Parallel Mothers

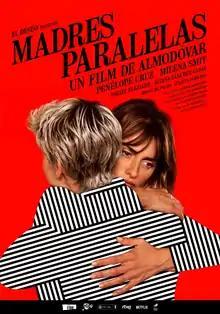
Theatrical release poster

Parallel Mothers is a 2021 Spanish drama film written and directed by Pedro Almodóvar. The film centers on Janis, played by Penélope Cruz, and Ana (Milena Smit) who give birth on the same day in a hospital. Their lives become intertwined when Janis learns a shocking truth about her daughter's biological heritage. As the film explores their evolving relationships with their children, it also reflects on Spain's unresolved history, particularly the painful legacy of the civil war and the search for missing bodies. Aitana Sánchez-Gijón, Israel Elejalde, Julieta Serrano and Rossy de Palma co-star.